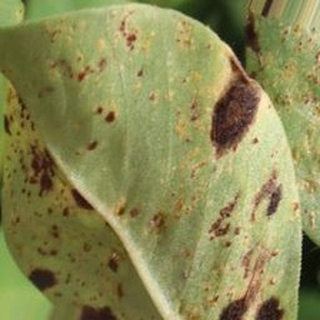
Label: groundnut_rust